Said Ahmad Basher

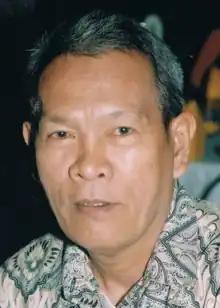

Said Ahmad Basher ( born August 3, 1951 – April 3, 2024) is a Filipino Islamic scholar, an active Islamic preacher, broadcaster, lecturer and Islamic consultant"." He is the current chair of the Imam Council of the Philippines. A Muslim leader and Imam, who tends to the community development, social needs, and spiritual guidance of Filipino Muslims, specifically those living in the Islamic communities in Metro Manila and nearby provinces in Luzon.